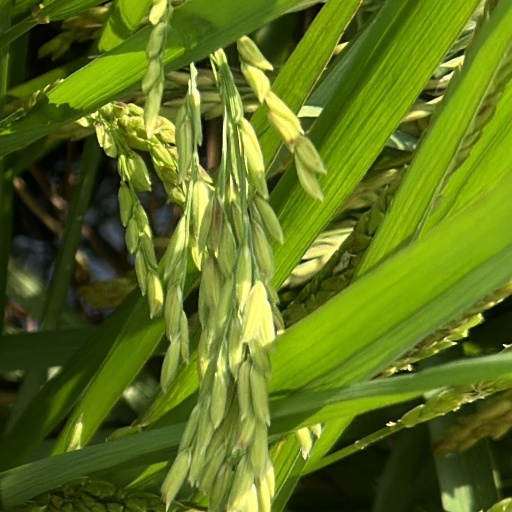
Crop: rice